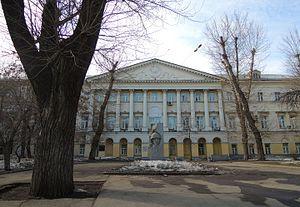
La rue Ostojenka est une rue du centre historique de Moscou.